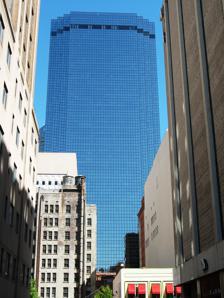
Building: Santander Tower
Country: United States of America
Year built: 1982
Skyscraper located in downtown Dallas Santander Tower Former names Thanksgiving Tower General information Status Completed Type Commercial office Architectural style Modernism Location 1601 Elm Street Dallas , Texas Coordinates 32°46′55″N 96°47′53″W / 32.782025°N 96.798112°W / 32.782025; -96.798112 Completed 1982 Owner Pacific Elm Properties, a Woods Capital company Management Woods Capital Property Management, LLC Height Roof 197 m (646 ft) Technical details Floor count 50 6 below ground Floor area 1,410,300 sq ft (131,020 m 2 ) Design and construction Architect(s) HKS Architects Developer Hunt Oil Company Main contractor Huber Hunt & Nichols References Santander Tower , formerly known as Thanksgiving Tower , is a 50-story, 197 m (646 ft) skyscraper at 1601 Elm Street adjacent to Thanks-Giving Square in downtown Dallas , Texas . At its completion in 1982, it was the second tallest building in Dallas , surpassing Elm Place . One year later, with the completion of 1700 Pacific , it became the third tallest, and it is currently the 8th-tallest building in the city. The building is connected to the Dallas Pedestrian Network and the Bullington Truck Terminal . Santander Tower is owned and managed by Woods Capital, and it was designed by the architecture firm HKS Architects . Formerly known as the Thanks-Giving Tower, it was renamed in 2020 after Banco Santander . In mid-2022 it was announced that 12 of the 50 floors will be converted into 228 residential units with building ownership citing post-pandemic housing demand and a weakened office market as the catalysts for the adaptive reuse project. Repositioning In 2013, Woods Capital acquired the tower out of foreclosure. Woods began a repositioning campaign estimated at $45m to revitalize the building and surrounding areas. During this program the lobbies, plaza, mechanical systems, common areas, and other portions of the tower were all upgraded. Occupancy in the building increased because of the repositioning. See also List of tallest buildings in Dallas References